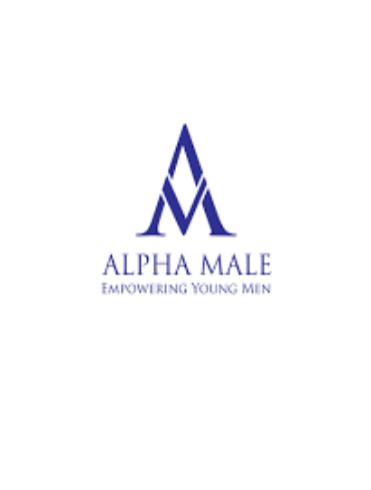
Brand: Alpha Male
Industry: Others